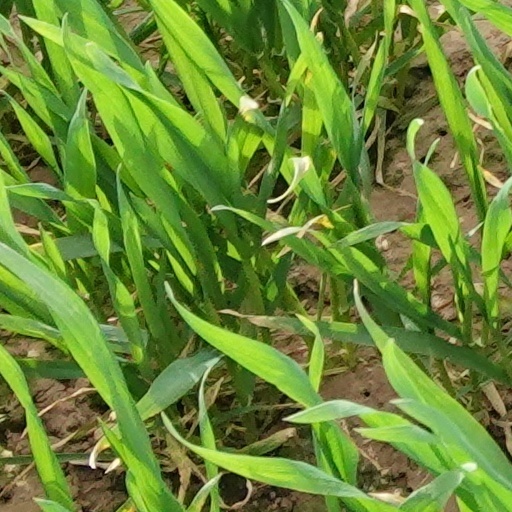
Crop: wheat